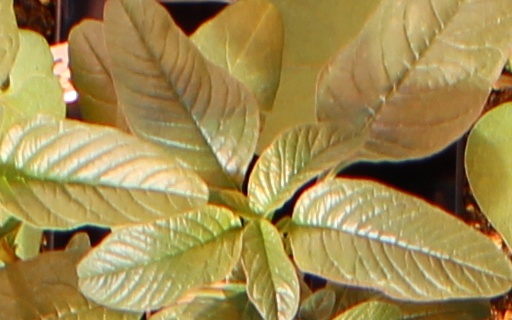
Label: Waterhemp